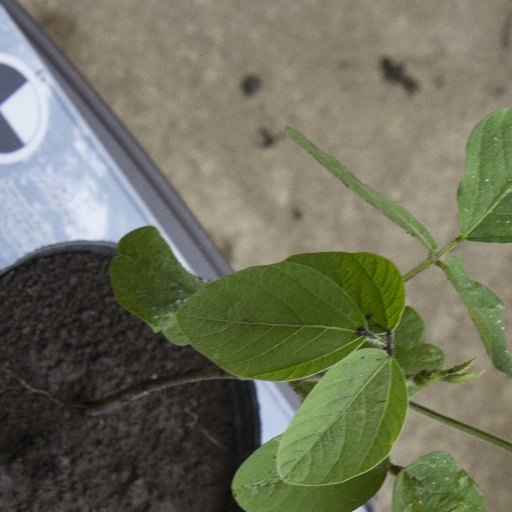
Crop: soybean